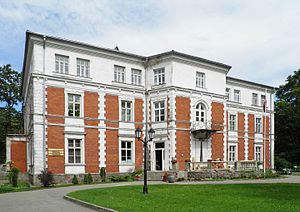
Bebrenes pagasts / Galleri
Bebrenes pagasts er en territorial enhed i Ilūkstes novads i Letland. Pagasten havde 1059 indbyggere i 2010 og omfatter et areal på 102,8 kvadratkilometer. Hovedbyen i pagasten er Bebrene. De andre nævneværdige beboede områder i pagasten hedder: Būku sala, Diņģeļkalns, Dirbeļi, Ilze, Ilzmuiža, Kaupiški, Lielie Sīļi, Mazie Sīļi, Pūdānu sala, Putnu sala, Ūžuļu sala og Žāgeri. Der er to navngivne bakker i pagasten, Apšukalns som er 155 meter høj, og Lediņu kalns som er 201 meter høj. Der er ligeledes to navngivne søer henholdsvis Ilzines sø og Kamiņčas sø, som ligger på grænsen til Eglaines pagasts. Der er også 11 åer, hvoraf 2 ikke løber igennem pagasten, men er med til at udgøre grænsen til andre pagaster.